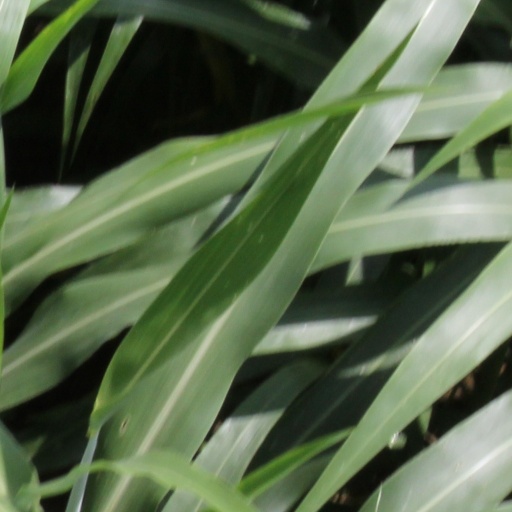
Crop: sorghum